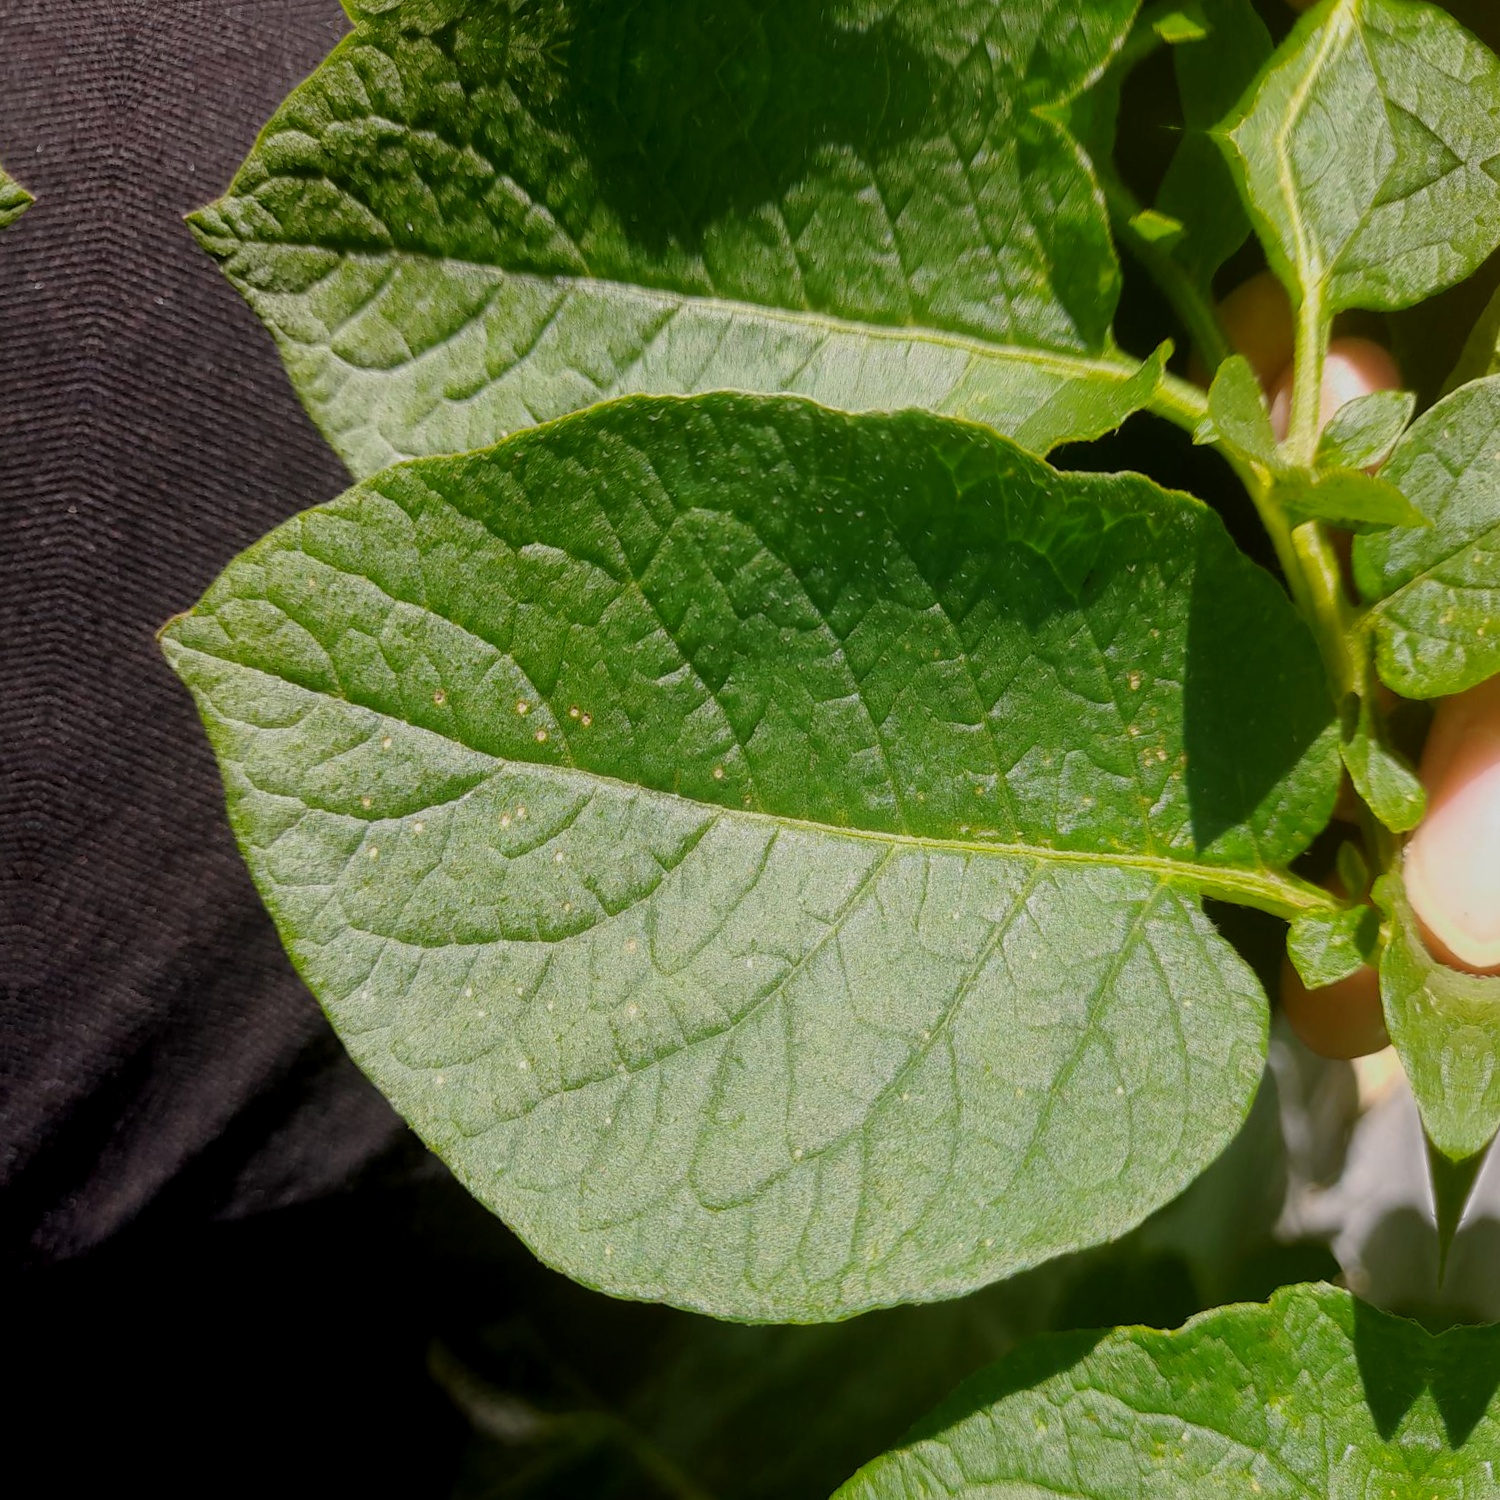
Etiqueta: Sana